Danielius Dolskis

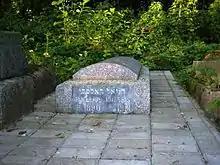

Dolskis sang in Saint Petersburg until 1917. He also performed in Moscow, Odessa, and Kiev. After the October Revolution, he moved to Riga, Latvia. In 1929, Dolskis relocated to Kaunas, Lithuania, where he continued to perform in restaurants.